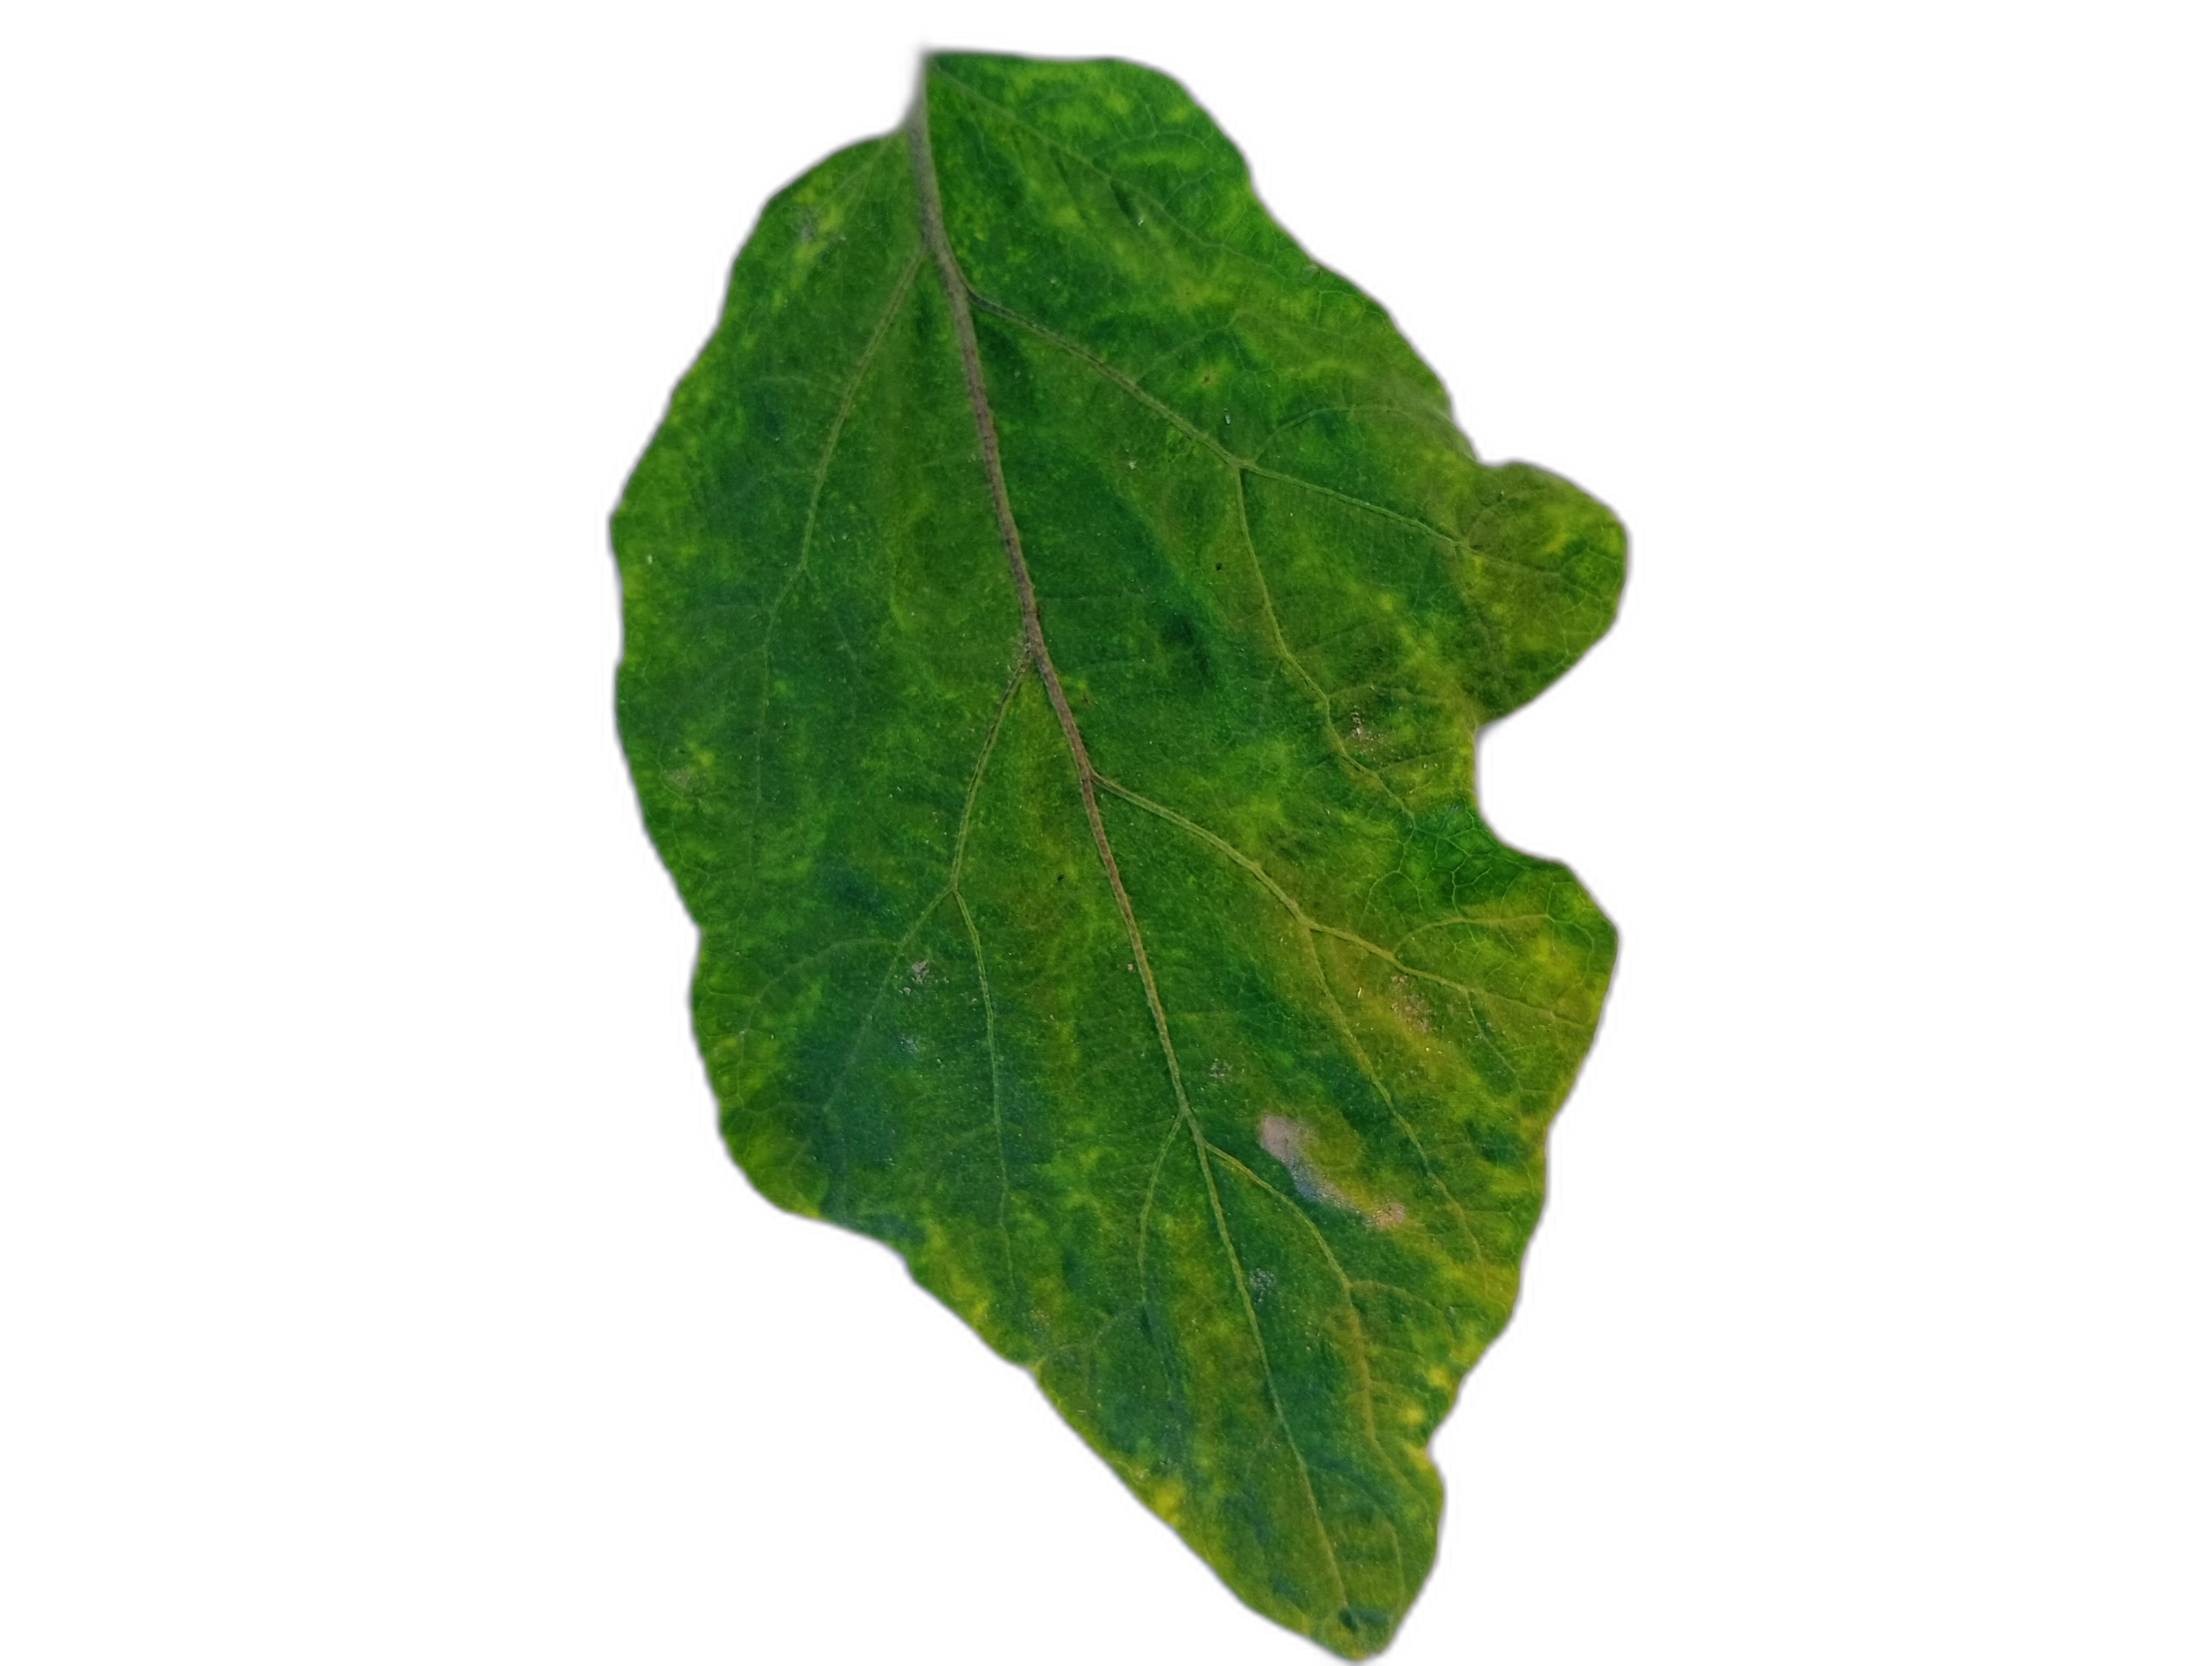
Label: Mosaic Virus Disease